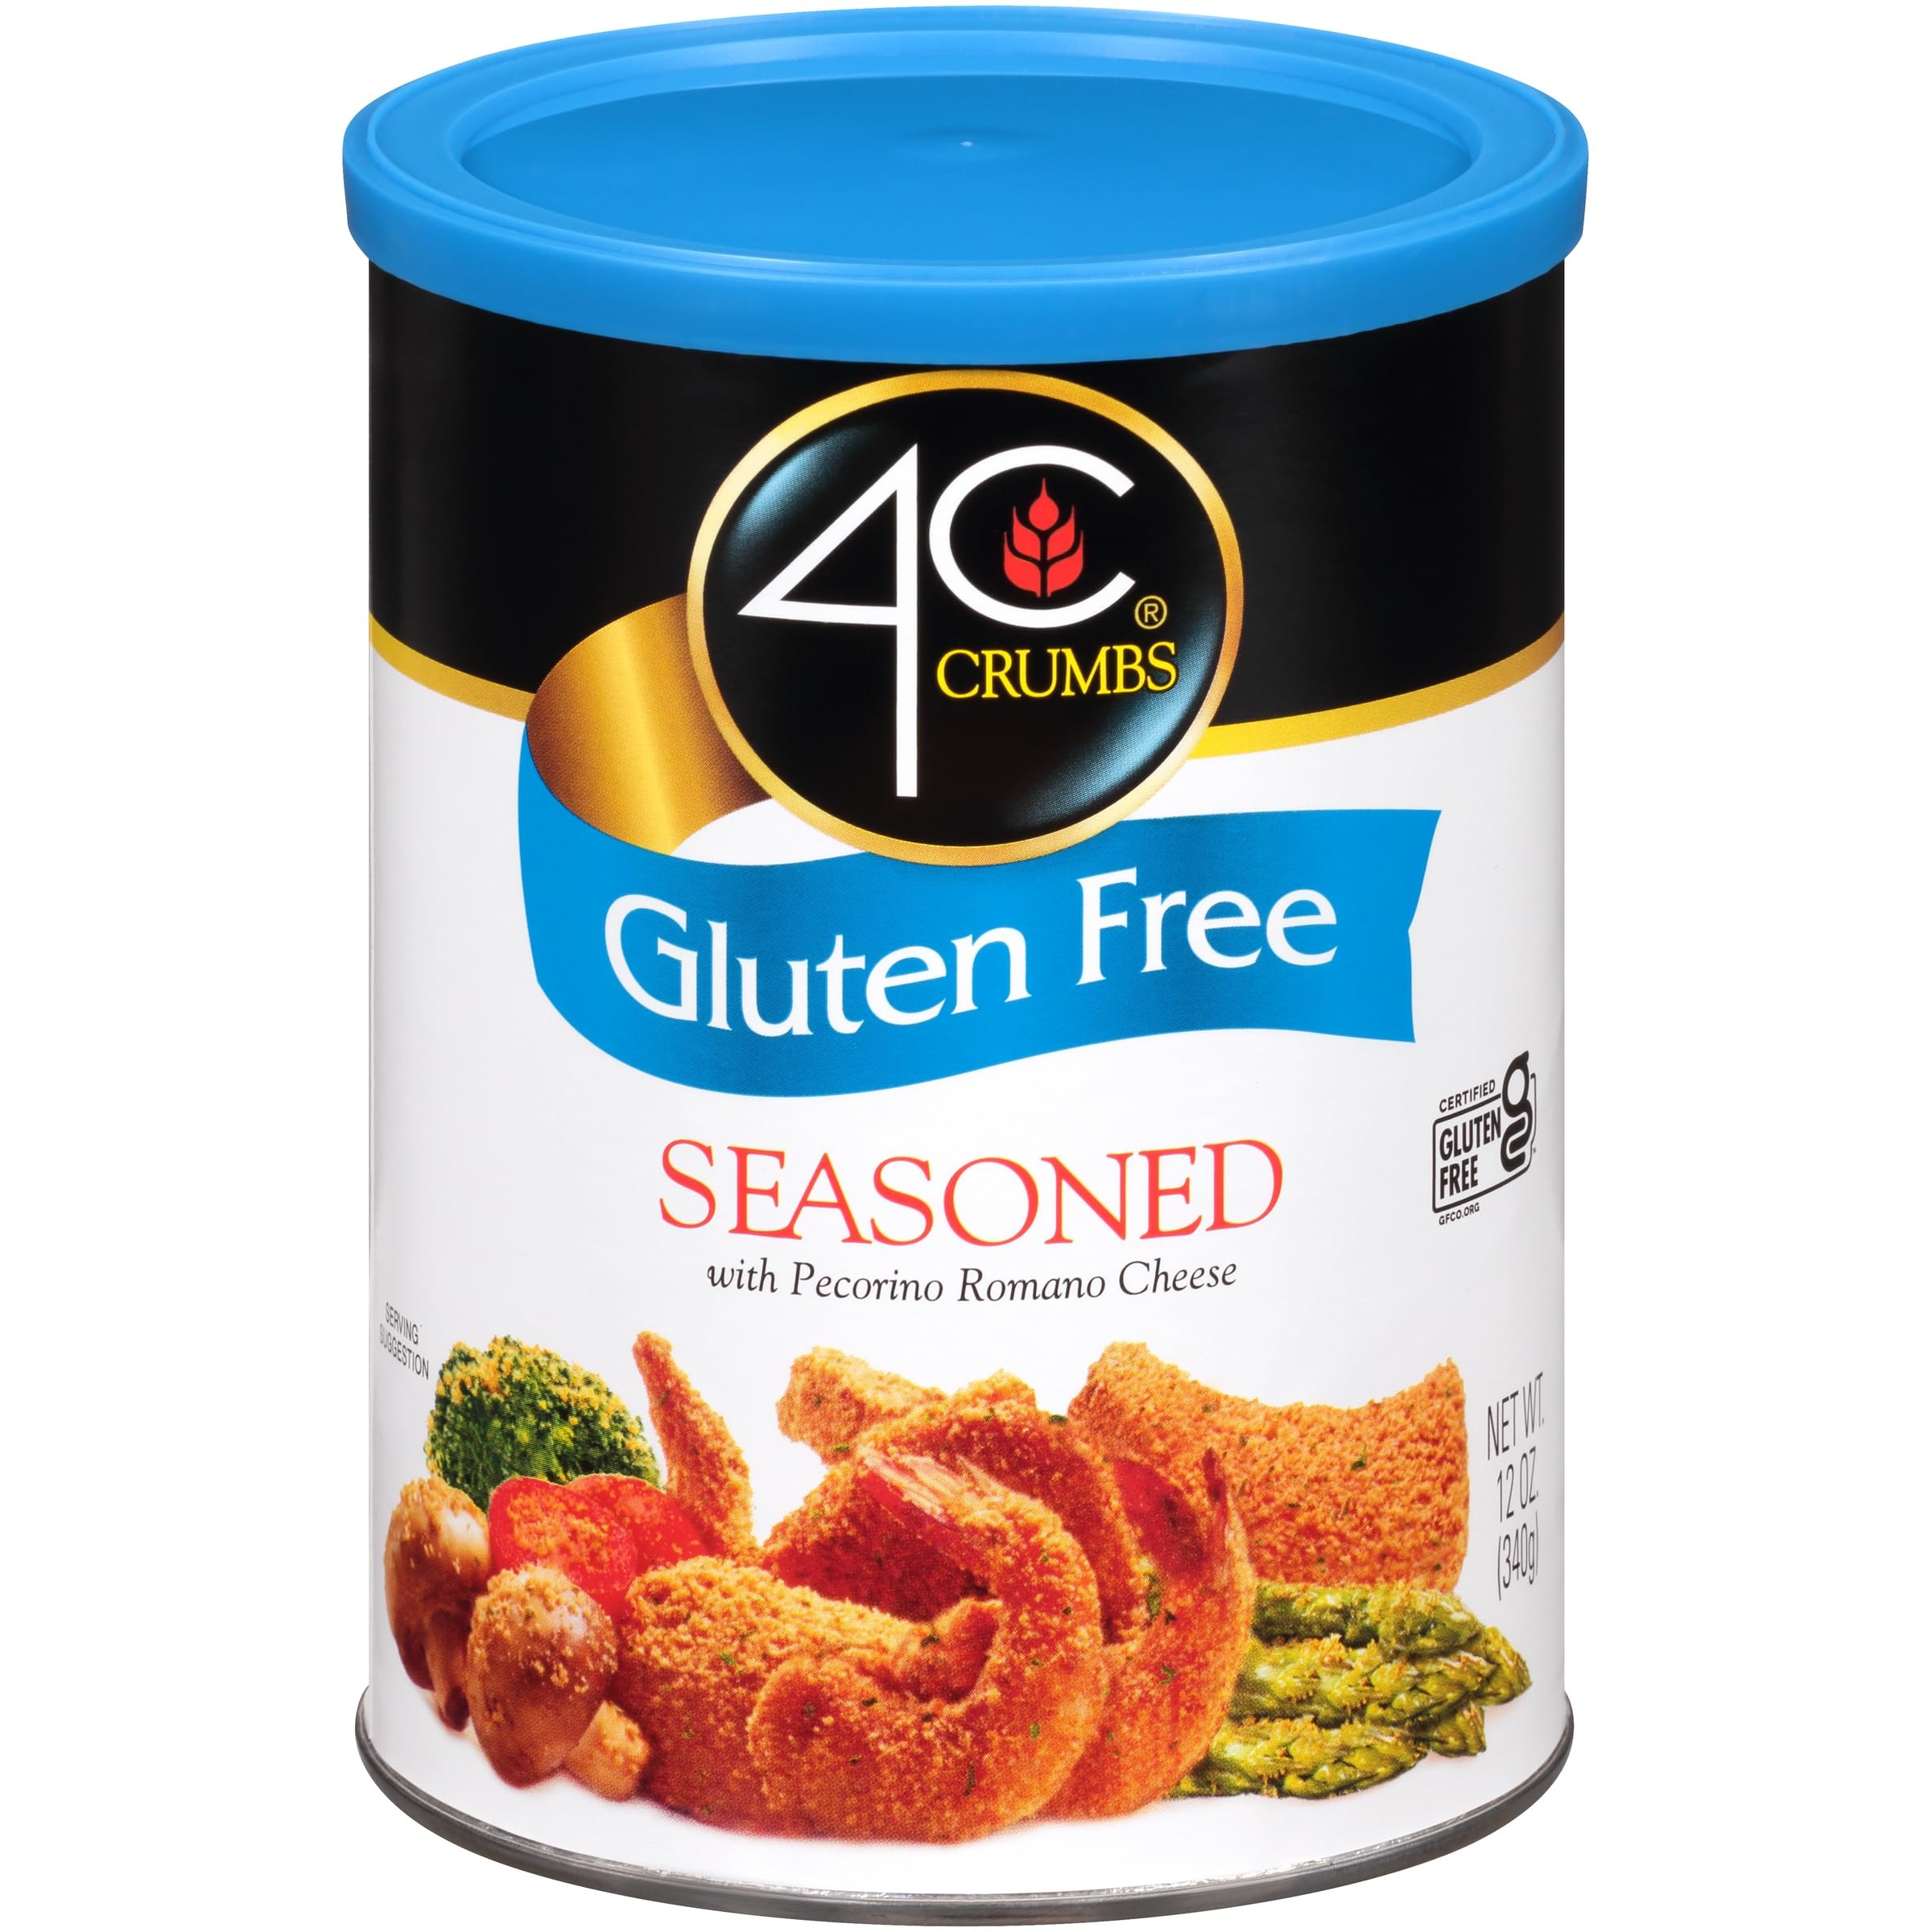
Item Name: 4C Premium Gluten Free Bread Crumbs, Seasoned 1 Pack, Regular & Gluten Free, Flavorful Crispy Crunchy, Value Pack
Bullet Point 1: GLUTEN FREE – 4C Gluten Free Crumbs are made with rice flour, the perfect way to enjoy your favorite foods again!
Bullet Point 2: FLAVOR FILLED – These fantastic Gluten Free Crumbs are seasoned with our time-honored blend of herbs, spices and 100% Pecorino Romano Cheese. We've perfected the crunch to texture ratio. Each bite will have the right amount of crisp & crunch!
Bullet Point 3: CERTIFIED – The Gluten Free Certifying Organization has given these their stamp of approval: Certified Gluten Free.
Bullet Point 4: DELICIOUS QUALITY – Perfect batch of fresh, high quality crumbs. Perfect for stocking your pantry, big parties, small restaurants, and always having them to cook with!
Bullet Point 5: EXPERTS IN TASTE - 4C has been making expert quality foods and crumbs since 1935! As a family-owned business, we take pride in the premium quality offerings we create and share with the world.
Value: 12.0
Unit: Ounce

Price: 10.94